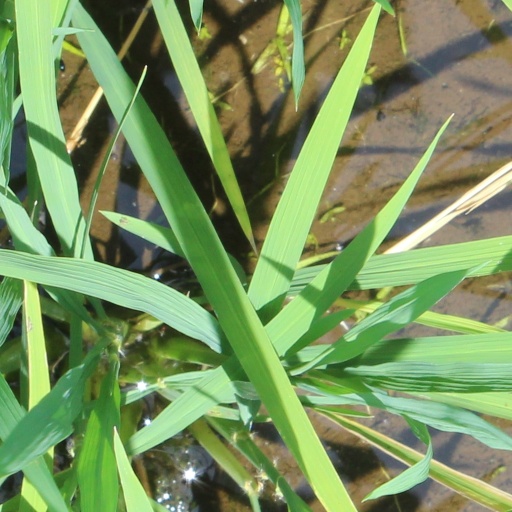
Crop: rice